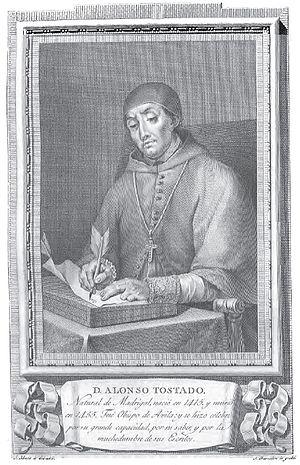
Alonso Tostado fut un théologien espagnol. Il est né à Madrigal de las Altas Torres en 1400 et mort à Bonilla de la Sierra en 1455.